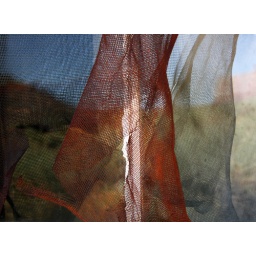
Looking into a window an old abandoned home in Bodie, California with the reflection of the field behind me.